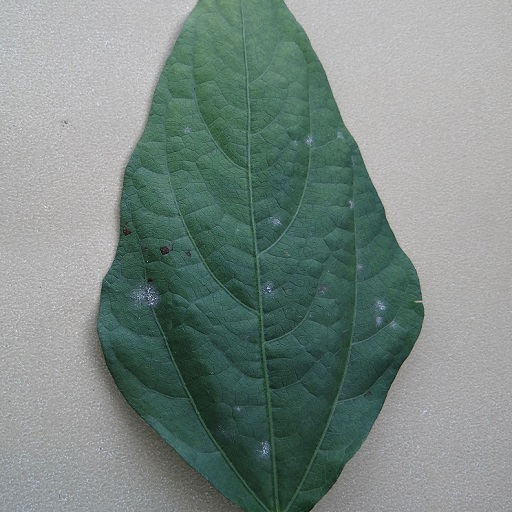
Label: Powdery Mildew